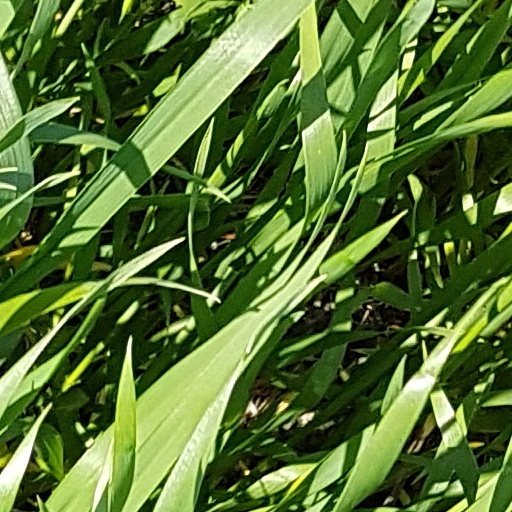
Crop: wheat